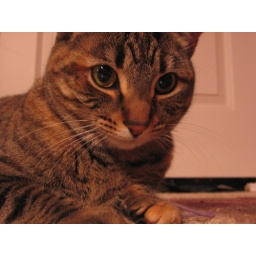
sitting by the front door